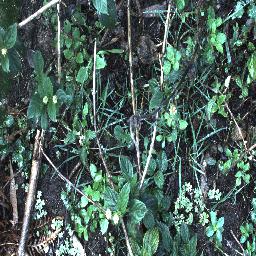
Label: lantana